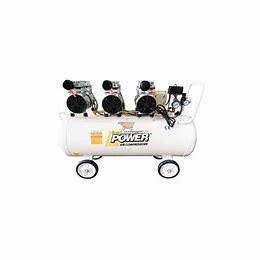
Brand: Puma
Model: 100